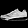
Label: Sneaker